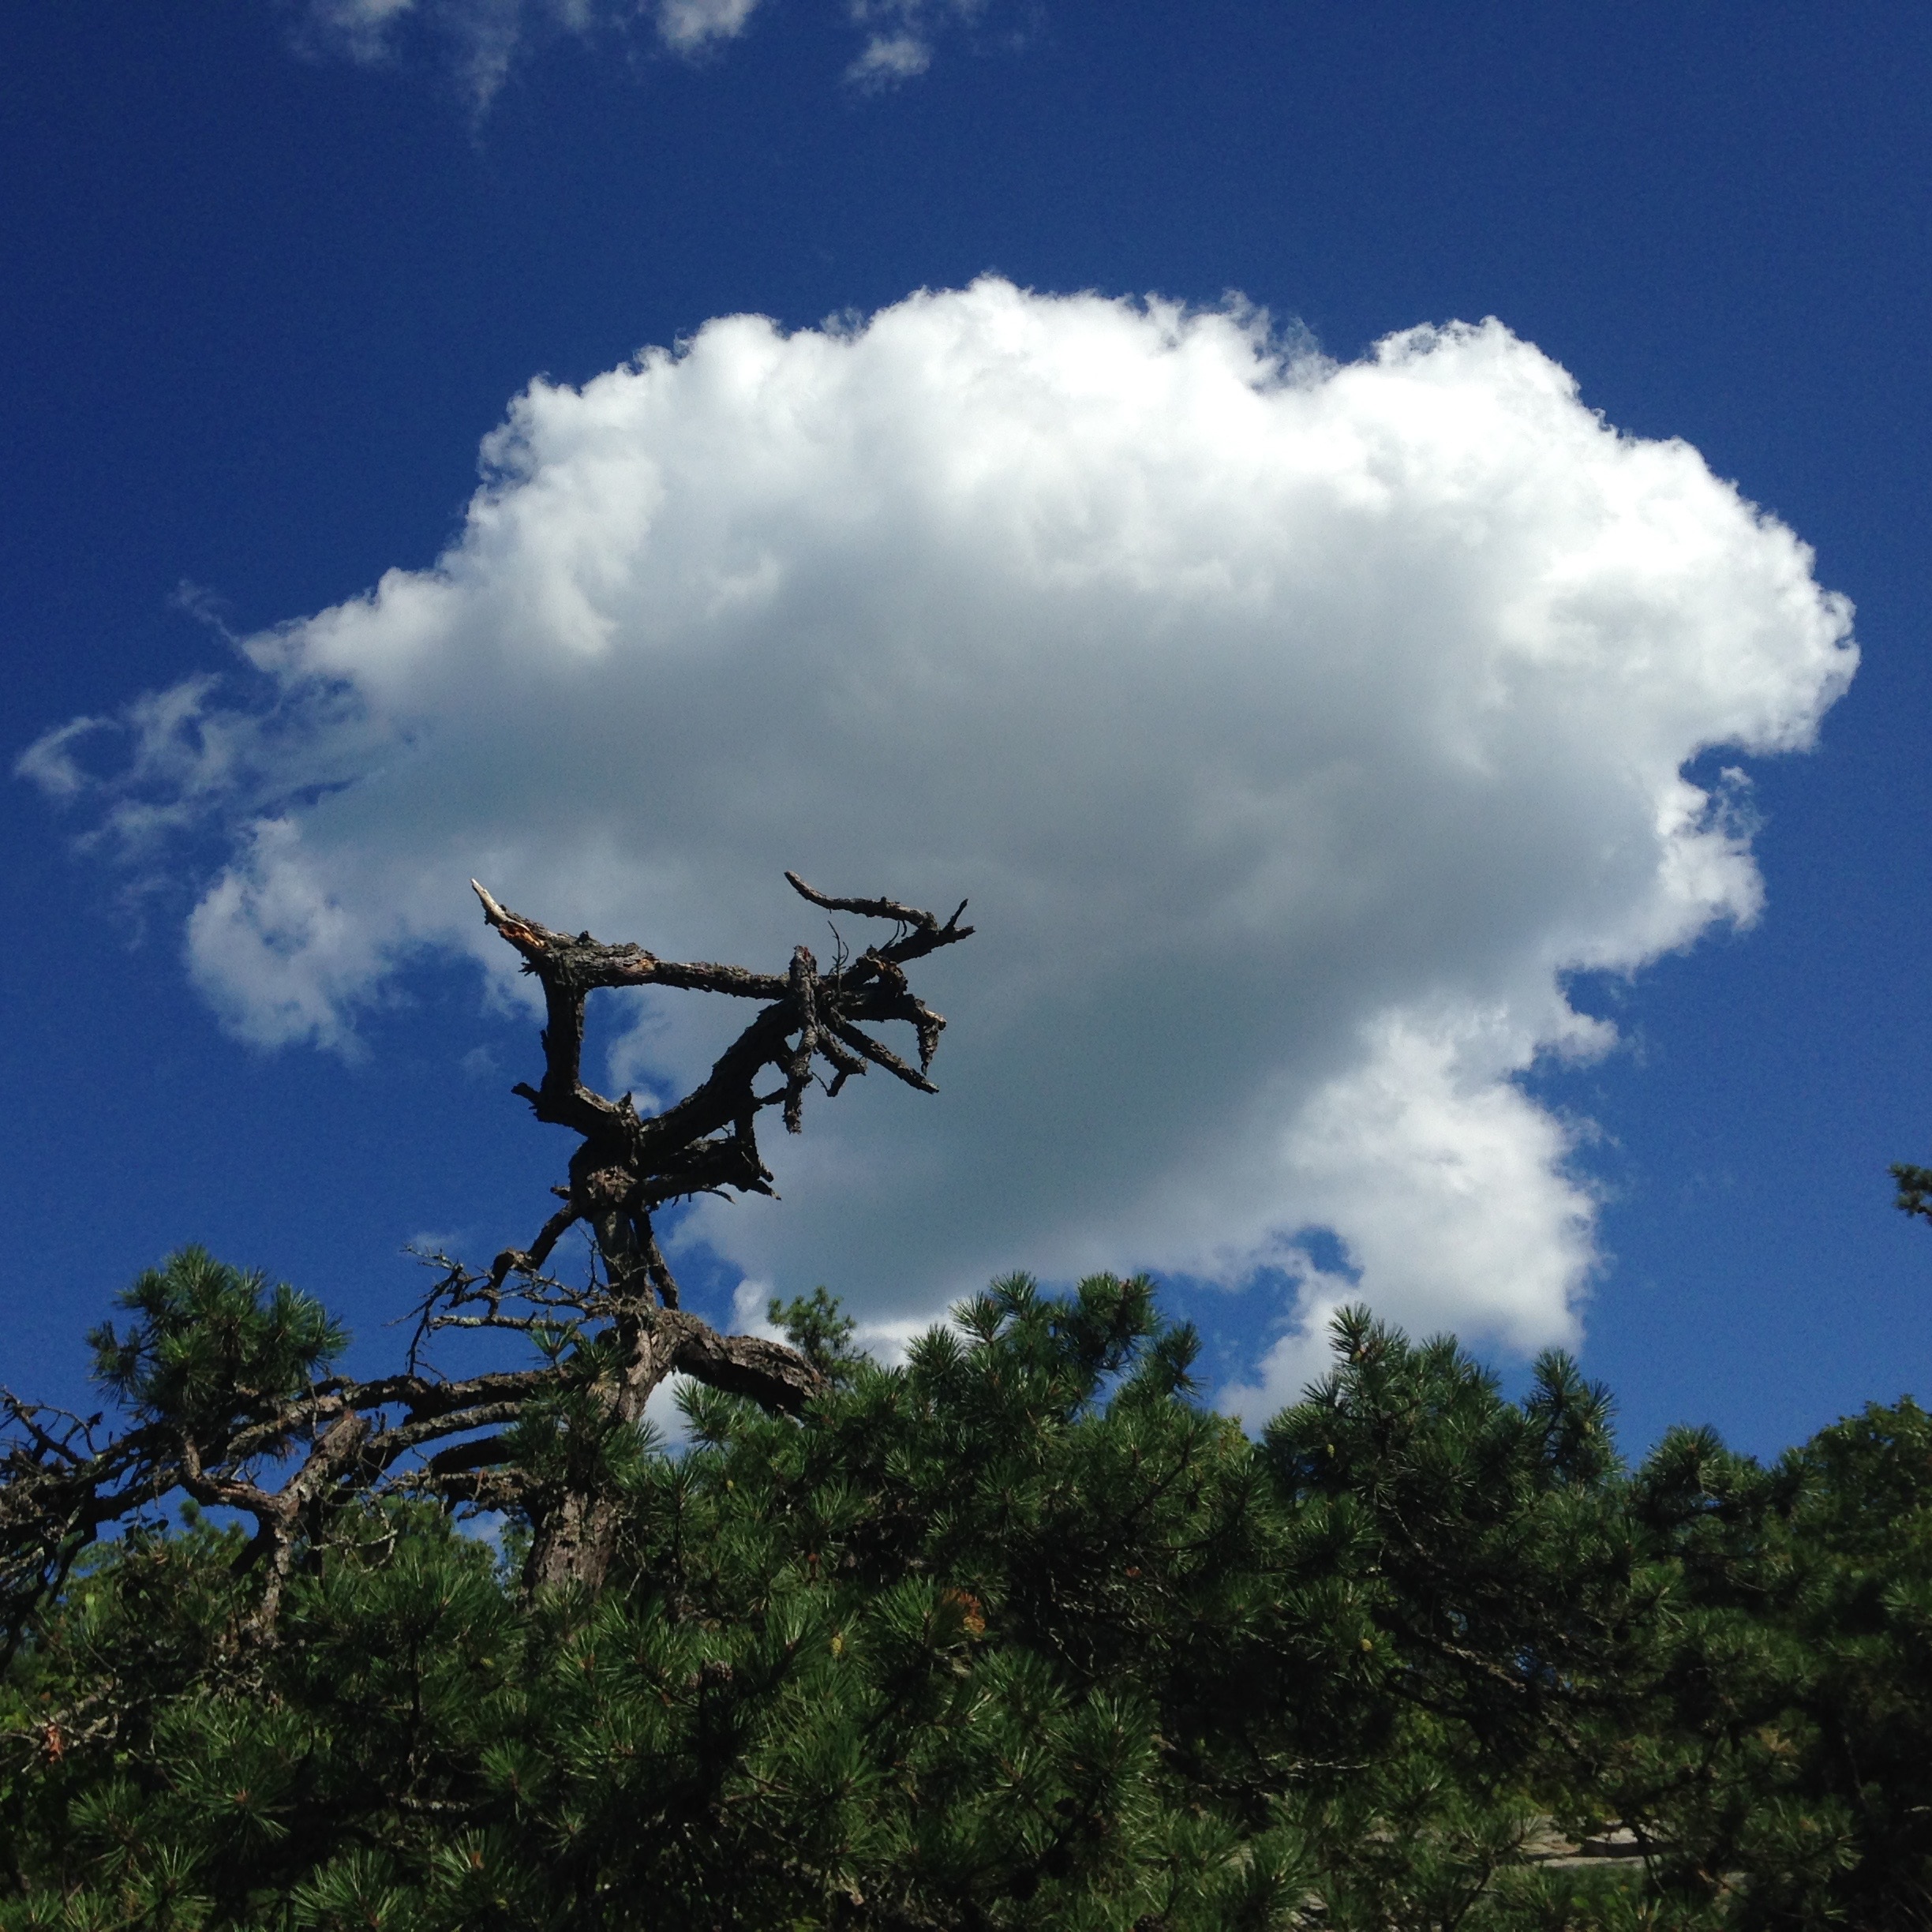
landscape, tree, nature, forest, grass, branch, cloud, sky, wind, summer, environment, green, natural, park, cumulus, blue, garden, sunny, meteorological phenomenon, atmosphere of earth, woody plant